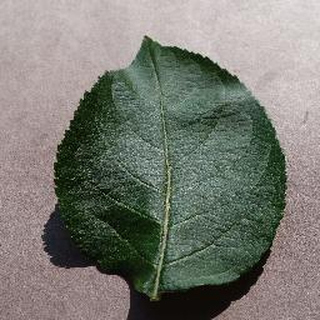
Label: healthy_apple